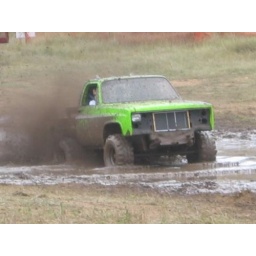
green chevy truck in the mud